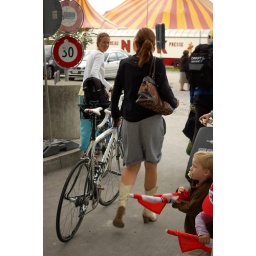
This girl came walking by with Gustav Larsson's bike.